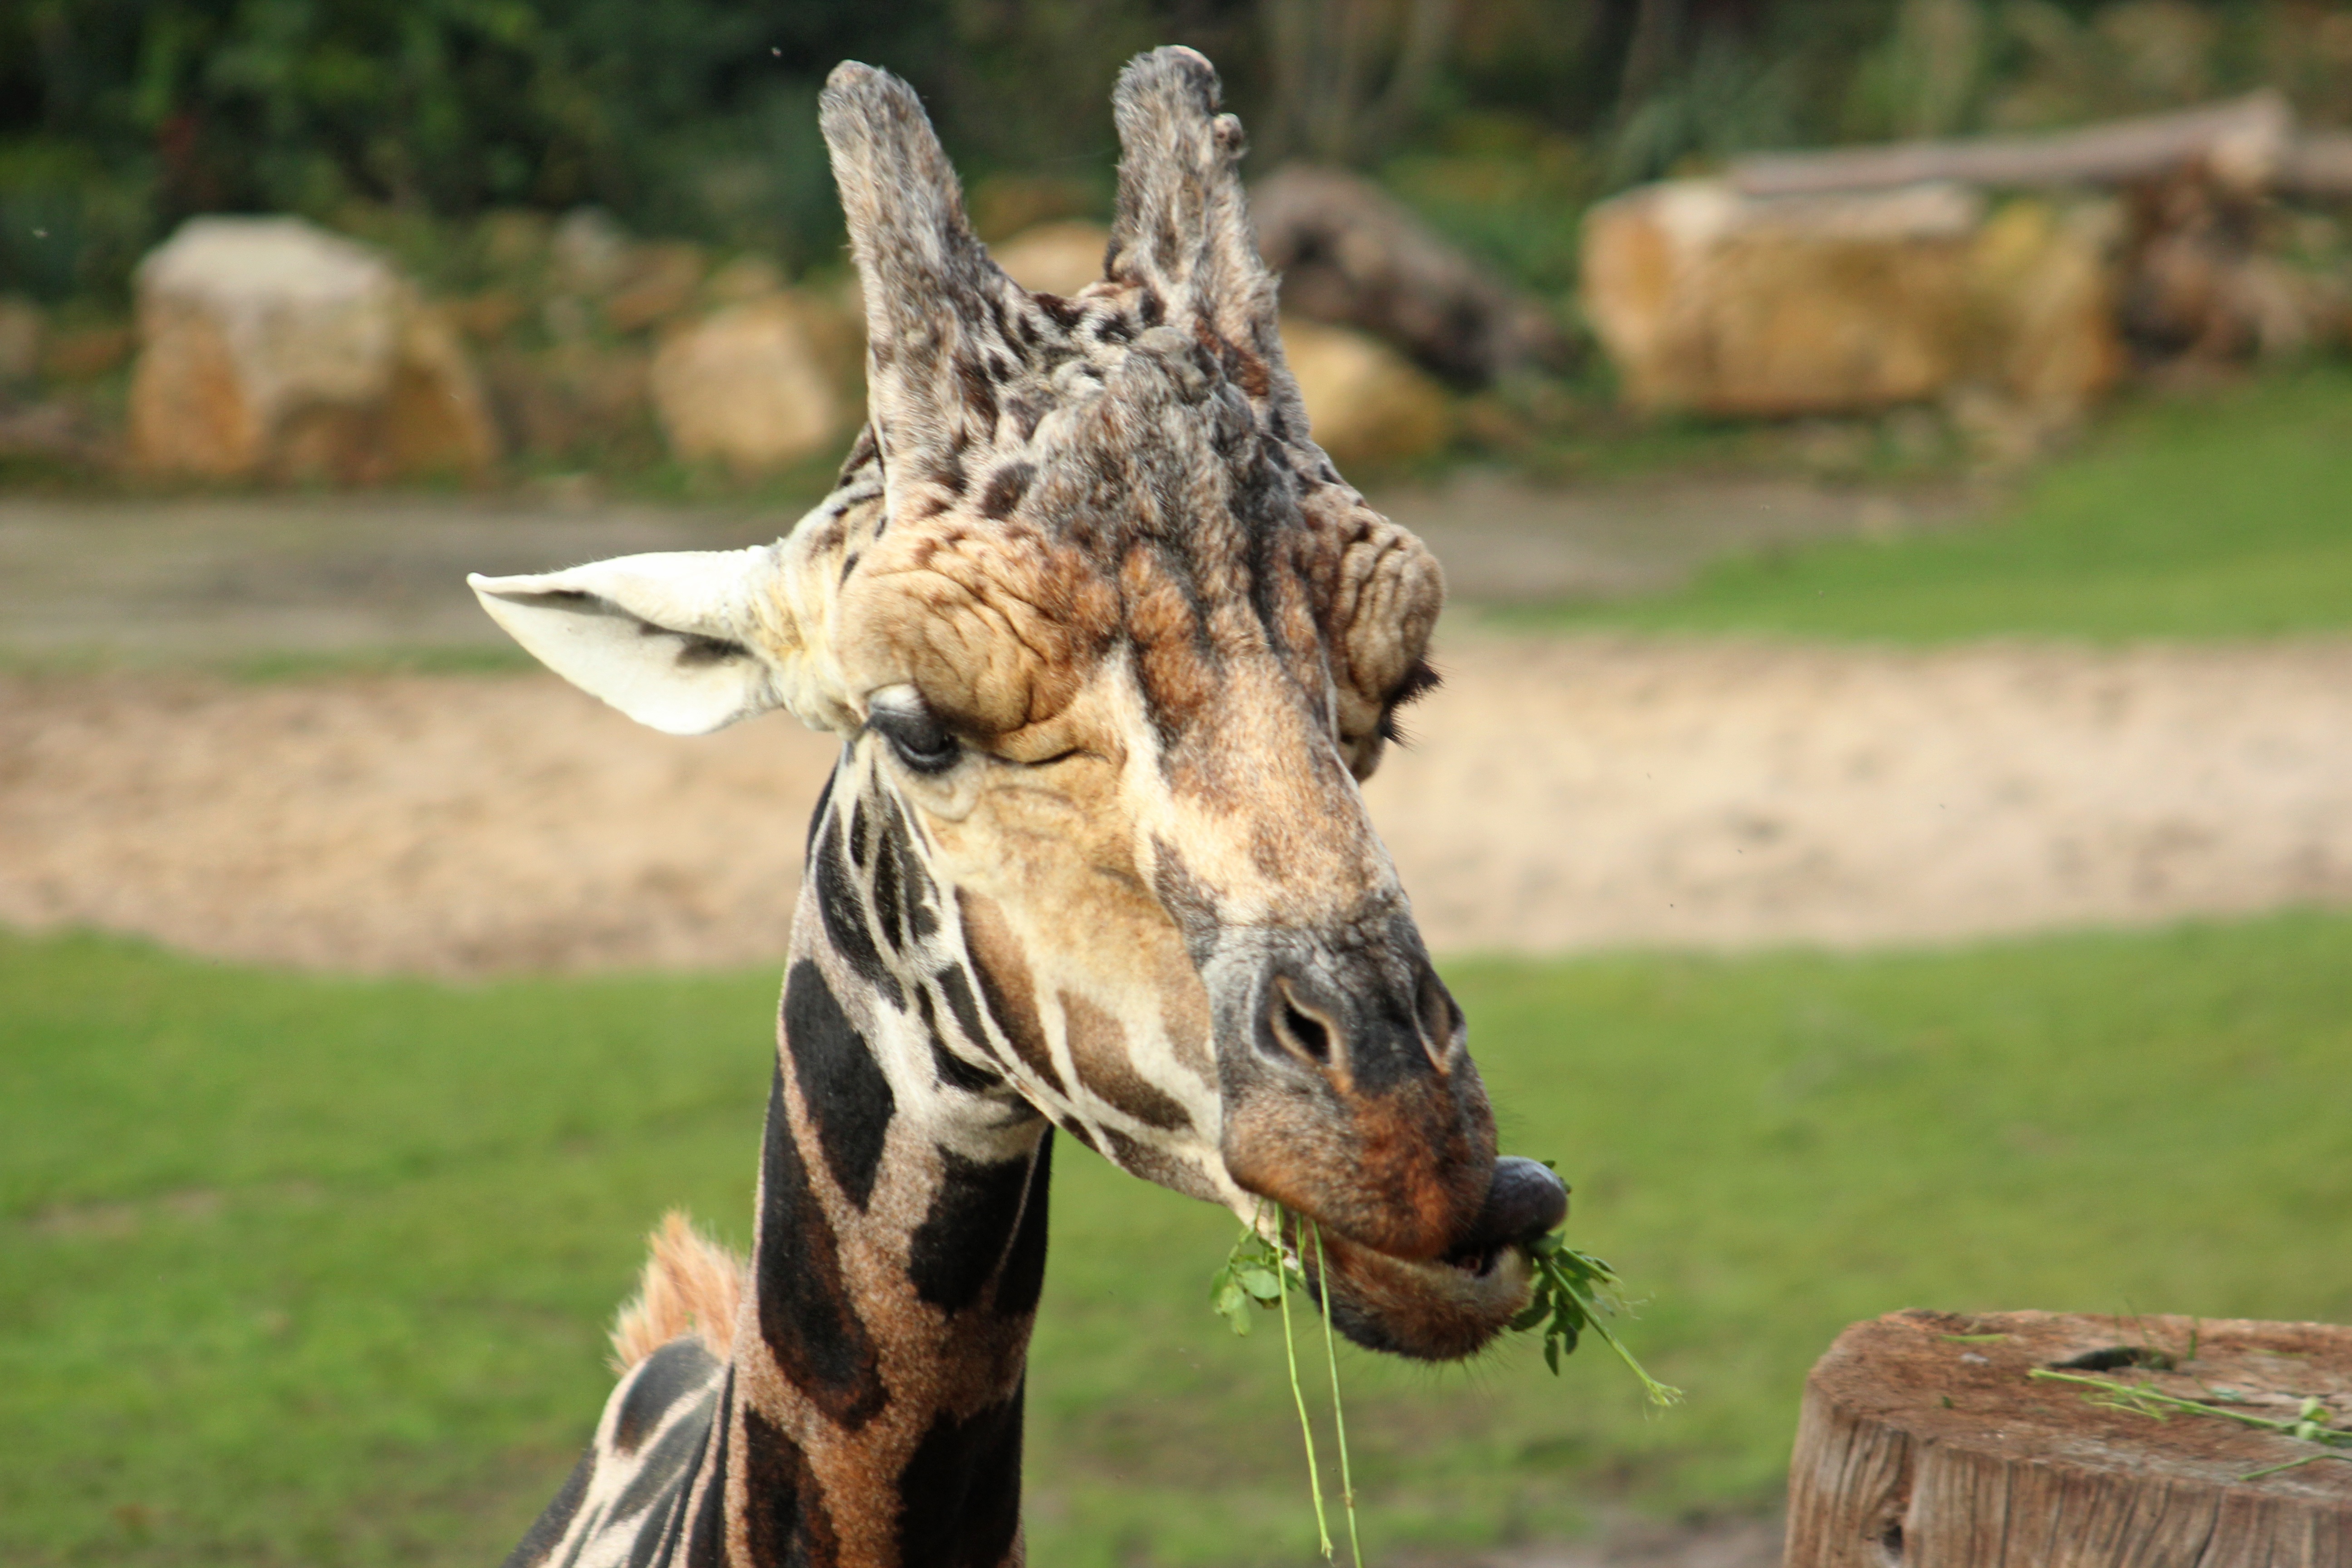
animal, wildlife, zoo, mammal, fauna, savanna, giraffe, face, head, vertebrate, safari, giraffidae, big game